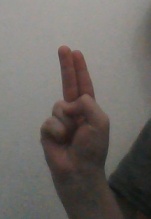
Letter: taa